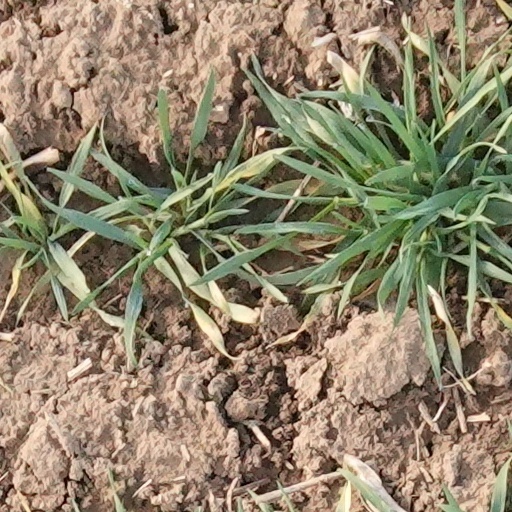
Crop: wheat